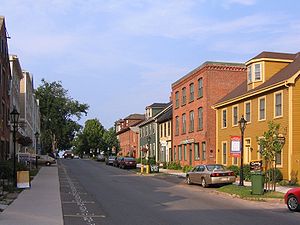
Charlottetown
Charlottetown er en by i Canada og er hovedstad i den canadiske provins Prince Edward Island. Byen har 36.094 indbyggere. Hvis man regner det omkringliggende byområde med, når byen op på 58.625 indbyggere, hvilket er noget under provinsens samlede indbyggertal på 135.851.